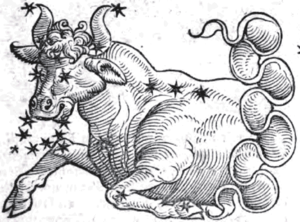
Le Taureau céleste est une créature de la mythologie mésopotamienne combattue par le héros Gilgamesh. Son histoire existe en deux versions : l'une mentionnée dans un poème sumérien et l'autre dans l‘Épopée de Gilgamesh en akkadien, plus tardive. Dans le poème sumérien, le Taureau céleste est envoyé par la déesse Inanna combattre Gilgamesh pour une raison inconnue. Dans l'Épopée de Gilgamesh, c'est après avoir été éconduite par Gilgamesh que la déesse Ishtar, l'équivalente sémitique d'Inanna, ivre de colère, demande le Taureau céleste à son père Anu afin d'attaquer Gilgamesh à Uruk. Ce dernier, aidé de son compagnon Enkidu, abat la créature.